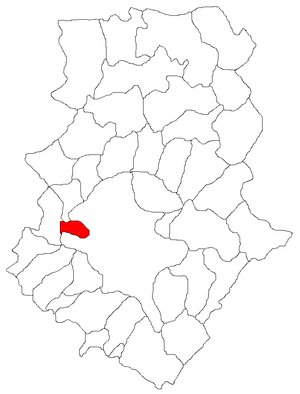
Chiajna est une commune dans le sud-ouest du județ d'Ilfov, en Roumanie. Plus précisément, la localité se trouve à l'ouest de la capitale, Bucarest.